Russian brig Merkurii

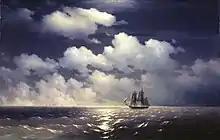
<a href="http%3A//see-art.ru/art.php%3Fgenre%3D1%26amp%3Bid%3D6">"Brig "Merkurii" after a victory over Two Turkish Ships"

The position of the ships portrayed by Aivazovsky in his work has been criticized as being historically inaccurate because of the brig's position between two significantly larger Turkish ships. Still, it's possible that Aivazovsky's artistic impression simply heightened the tension in the painting by accentuating the hopelessness of the brig's situation.